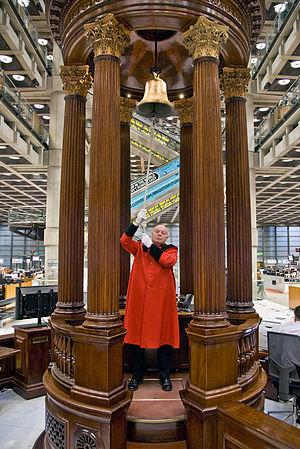
Une cloche est un objet simple destiné à l'émission d'un son. C'est un instrument de percussion et un idiophone. Sa forme est habituellement un tambour ouvert et évidé d'une seule pièce qui résonne après avoir été frappé. Un objet de cette forme est dit campaniforme.